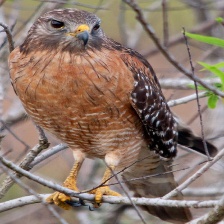
Species: RED SHOULDERED HAWK
Scientific name: BUTEO LINEATUS